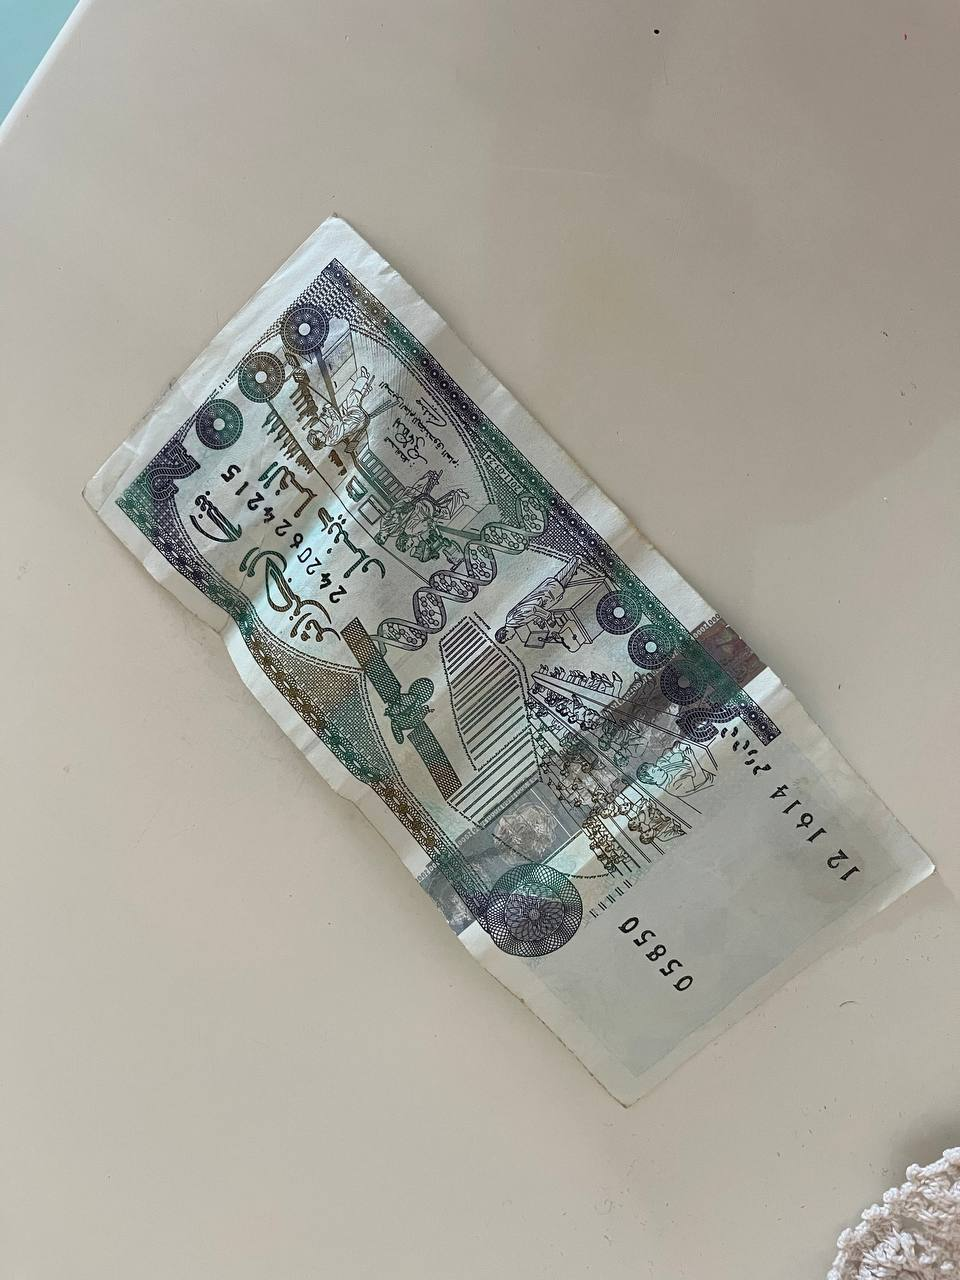
Denomination: 2000DZD